Andrelândia

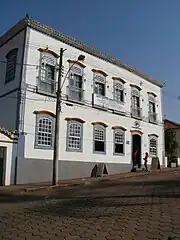
Guairá Foundation, home of handcrafted artifacts in Andrelândia

Usually these pieces are sold at fairs, exhibitions or craft stores. The ""Casa do Artesanato"" (English: House of Handicraft) represents the point of exhibition and sale of various pieces produced by Andrelândia's artisans. An important sponsor of handicrafts in the municipality is the Social Assistance Reference Center, a project organized by the municipality involving families at risk, who work to strengthen family and community ties. It offers courses in handicrafts, cold porcelain and recycling projects using newspapers, garlic and onion peelings and vegetable fibers.